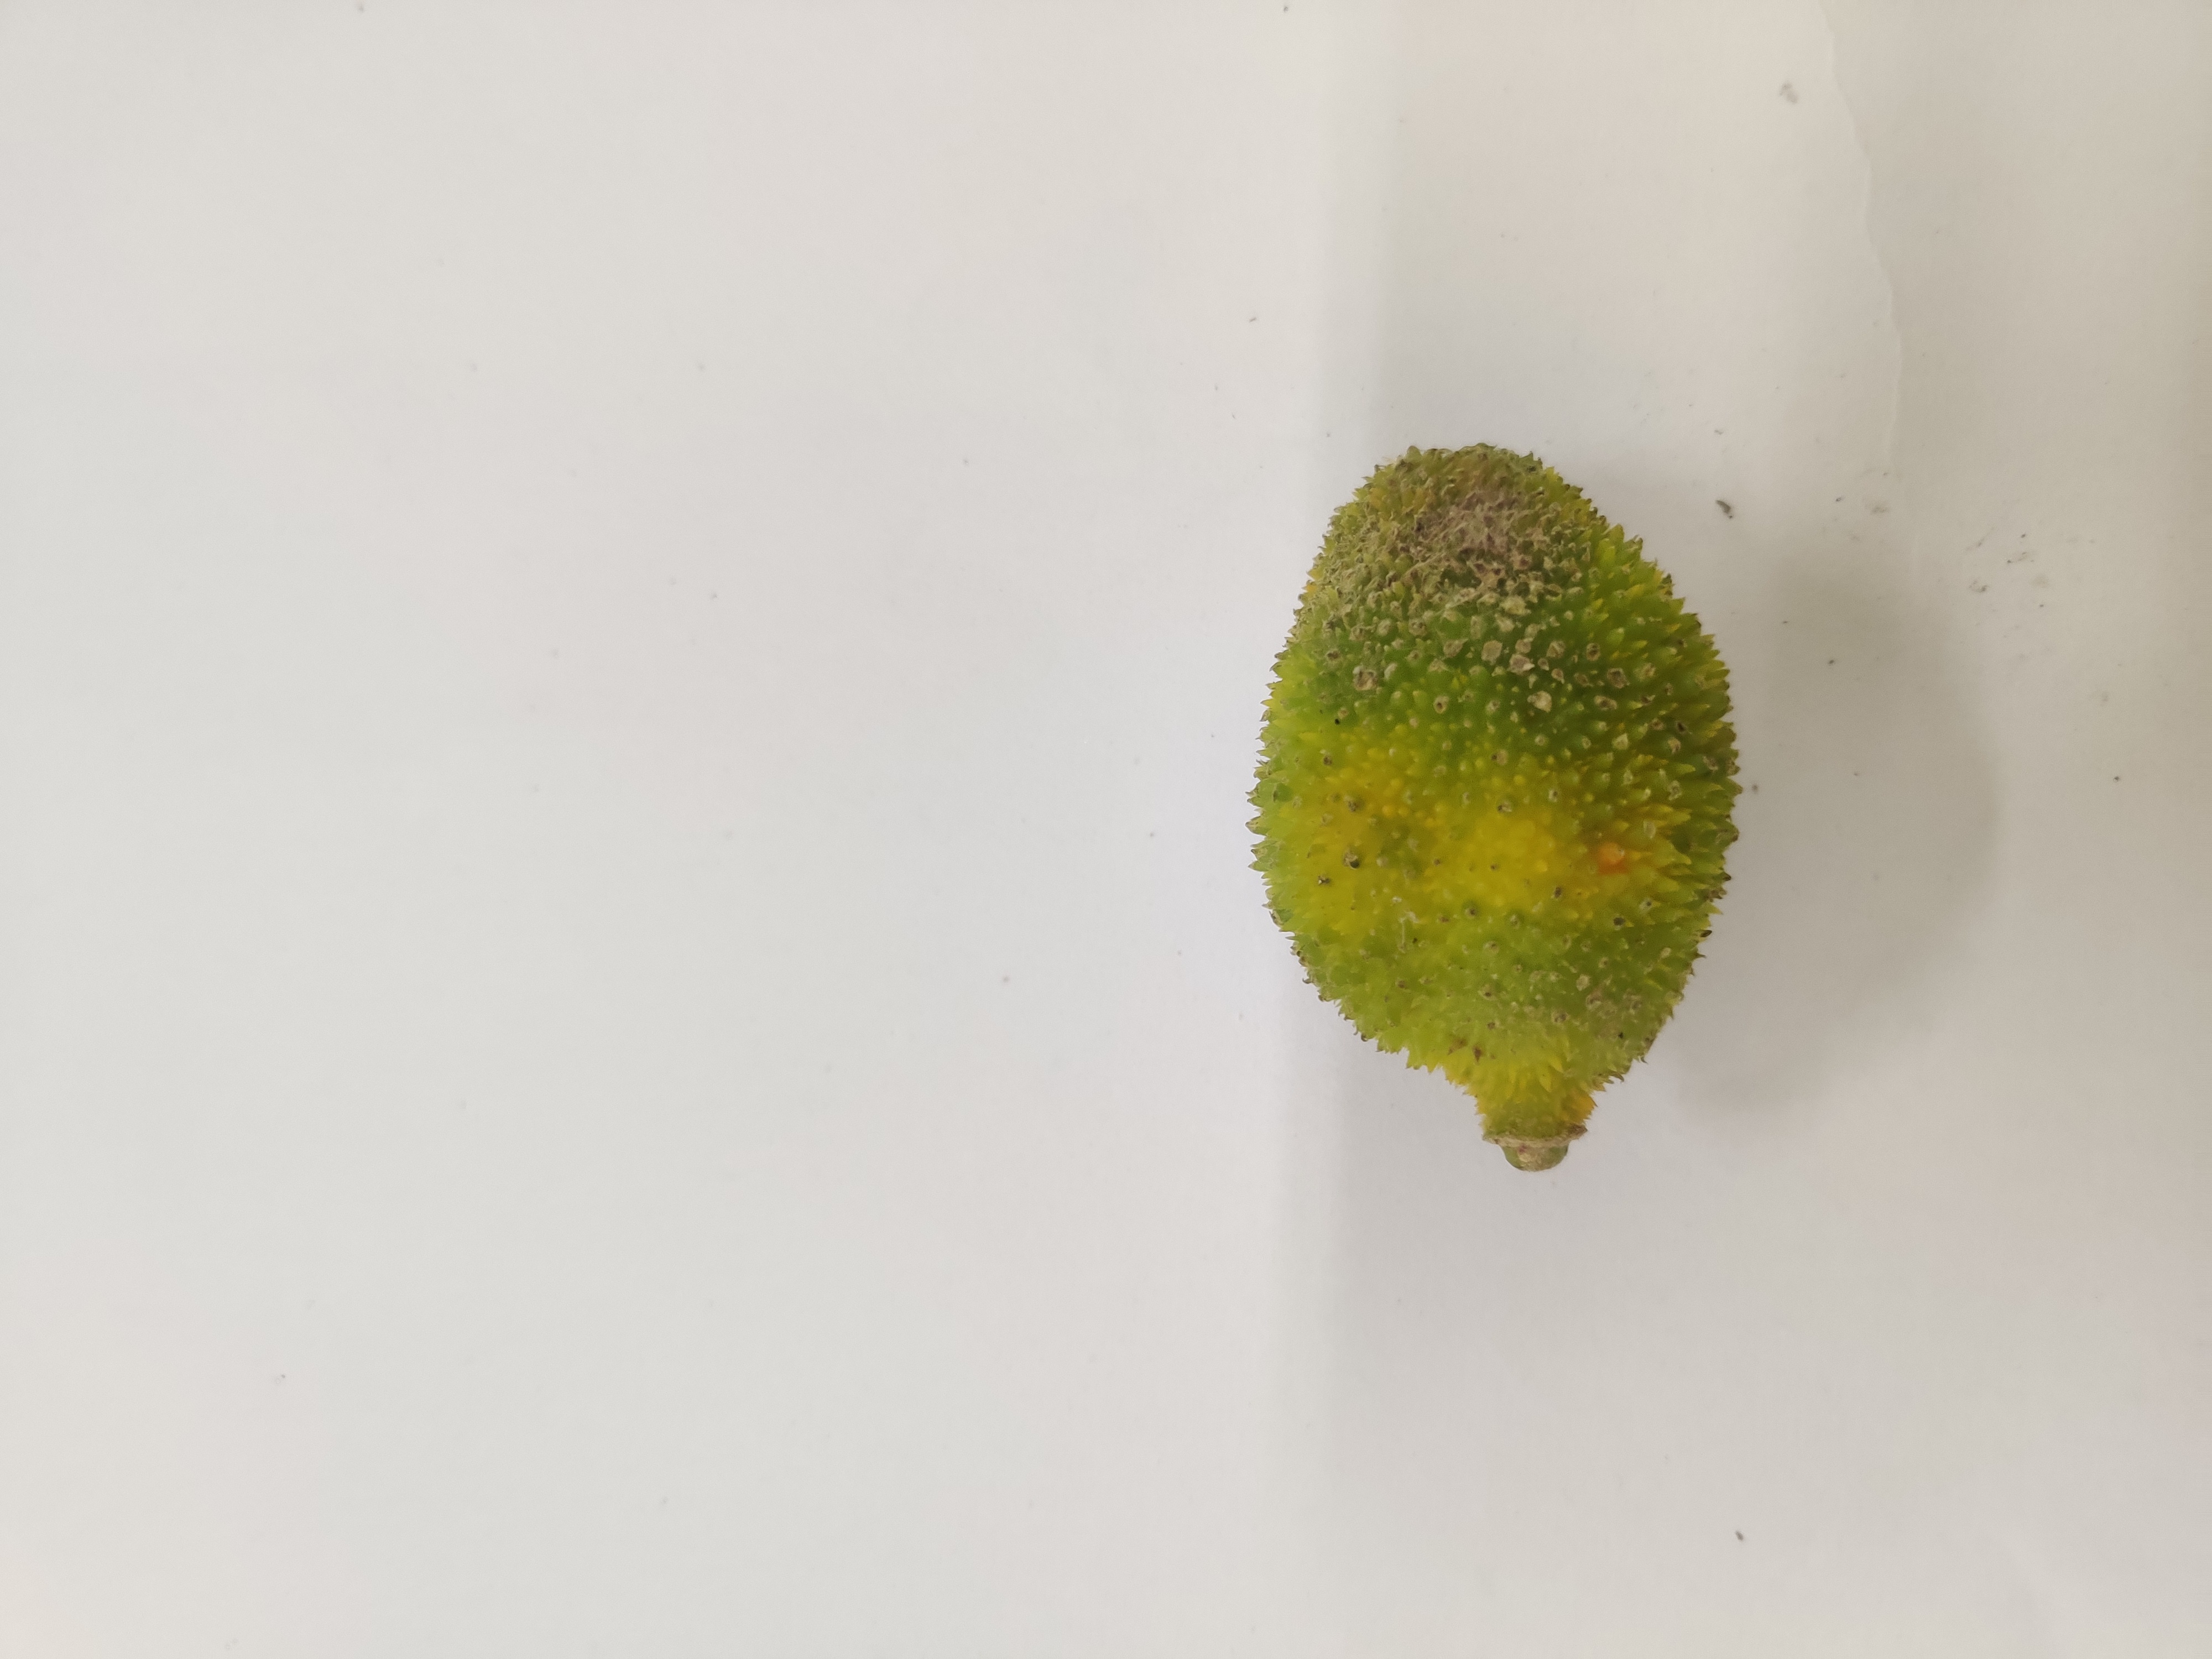
Crop: Spiny Gourd
Condition: Damaged